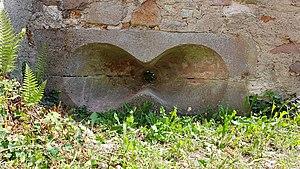
Extérieur de la Canonnière à lunettes
Le château de Hartmannswiller est situé sur la commune de Hartmannswiller dans le département du Haut-Rhin.